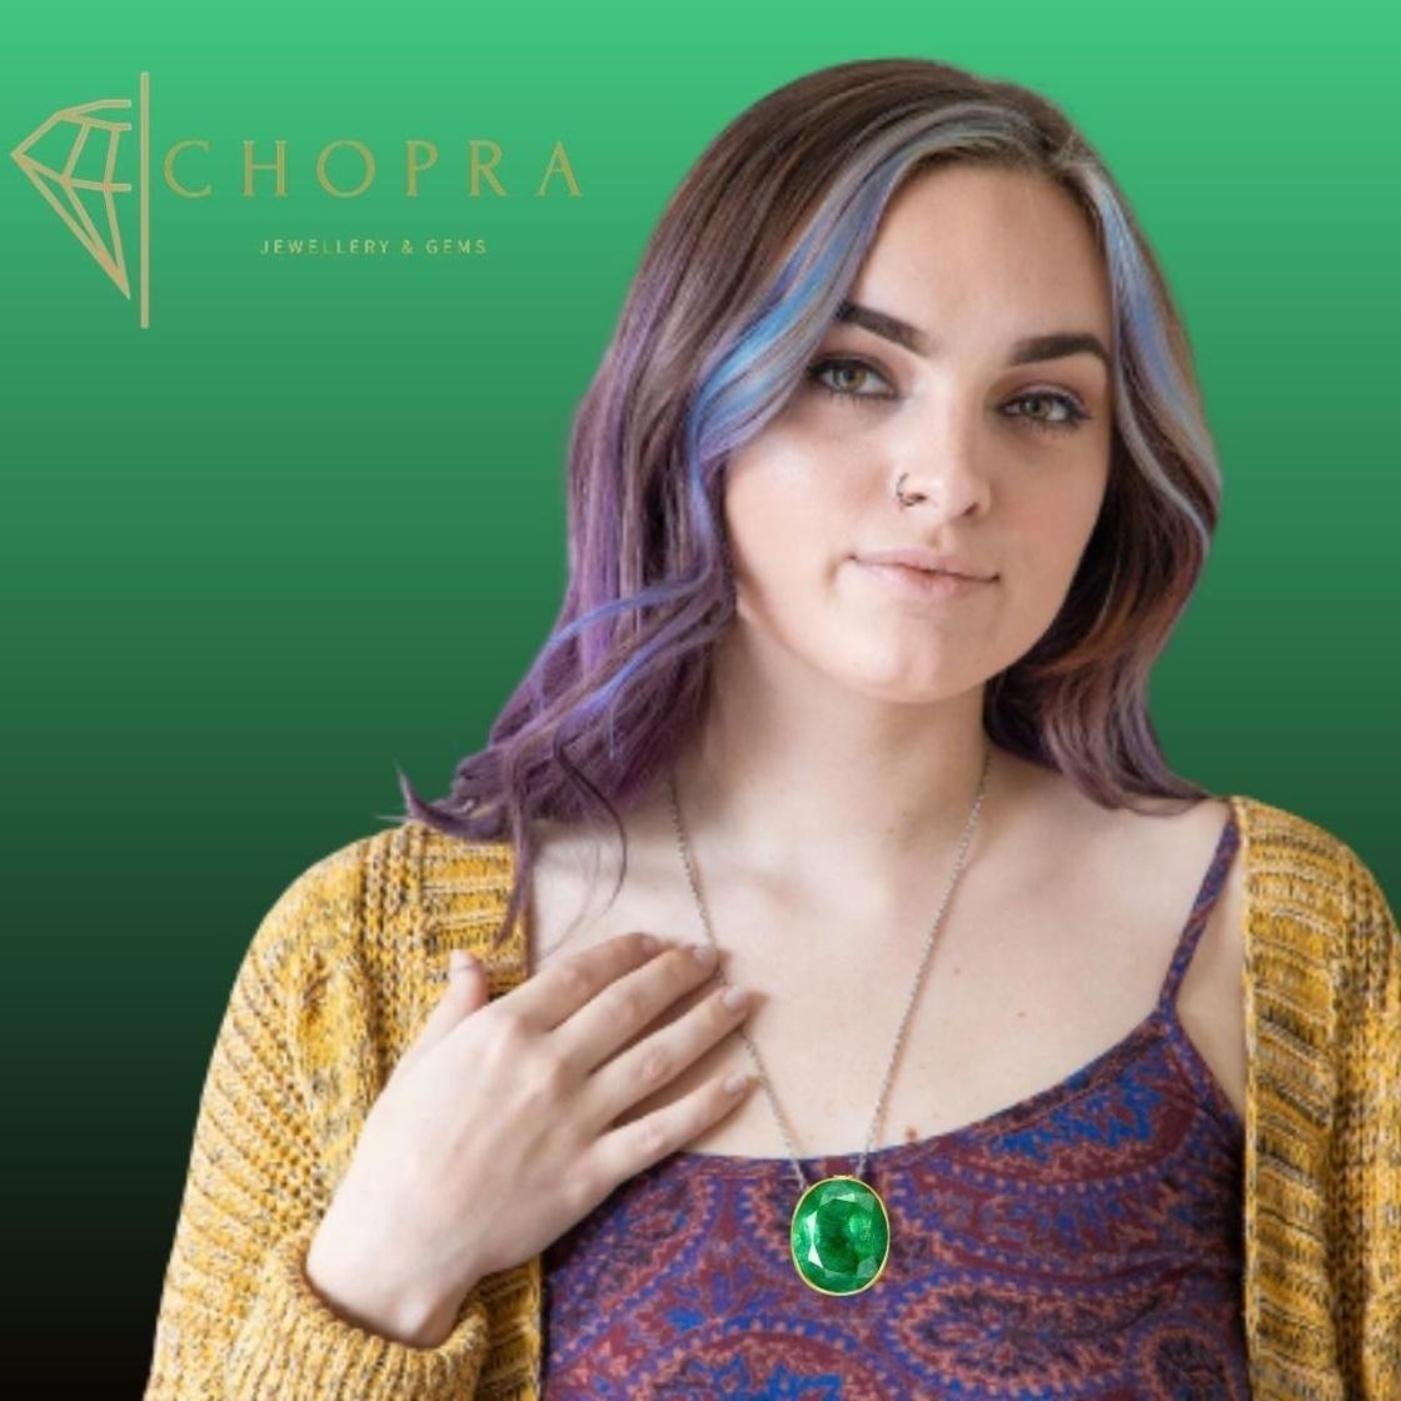
Chopra Gems Stone Emerald Panna Pendant Locket Green (Men and Women)
Type: Necklaces & Pendants
Brand: Chopra Gems & Jewellery
Price: Rs. 299
 Emerald stone (panna) is a precious green color gemstone that represents planet mercury. The planet mercury signifies intelligence, love, education, business, and fortune. This planet is acknowledged to be, planet of love or prince of planets. By wearing, emerald gemstone gives complete peace of mind by increasing the level of tolerance. It also generates a better understanding in the family for harmonious relationships. A person who is in politics, or orators or if they work in business, or public relations must wear emerald stone to get the best results. Emeralds will benefit people who are writers, politicians, leaders, musicians, founders of educational institutions, public speakers, judges, government officers, architects, auditors, shippers, bankers, financiers students. Emerald possesses exceptional healing powers to enhance blood circulation, and control diseases support good health. It relieves insomnia and negativity from the mind. At sidharth gems and diamonds, we believe that trust is the biggest price in a trade. Therefore, fair trade is one of our defining principles. So, with each gemstone, we provide a guarantee card and a laboratory report for the authenticity of the gemstone that you buy. Also, there is some quality in original emerald gemstone according to their color, clarity luster.
Features: Color - green,Collection - contemporary,Base material - stone
Included: 1 Pendant